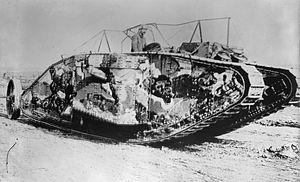
Tunge britiske kampvogne under 1. Verdenskrig / Varianter / Mark I
Britisk Mark I kampvogn med Solomon camouflagemønster
"Tunge britiske kampvogne var en familie af tunge pansrede køretøjer, som blev udviklet af British Army under 1. Verdenskrig. Mark I var verdens første kampvogn - tank - som kom i kamp. Køretøjerne blev skabt for at bryde dødvandet på Vestfronten, hvor krigsførslen blev domineret af skyttegrave, pigtråd og maskingeværer. Betegnelsen ""tank"", blev valgt for at opretholde hemmeligholdelsen af projektet og skjule dets egentlig formål. Den blev udviklet, så den var i stand til at krydse skyttegrave, modstå beskydning fra håndvåben og maskingeværer, bevæge sig over vanskeligt terræn, medtage forsyninger og erobre fjendtlige stillinger. Den betragtes som en succes på mange punkter, men havde mange problemer som følge af dens primitive konstruktion.